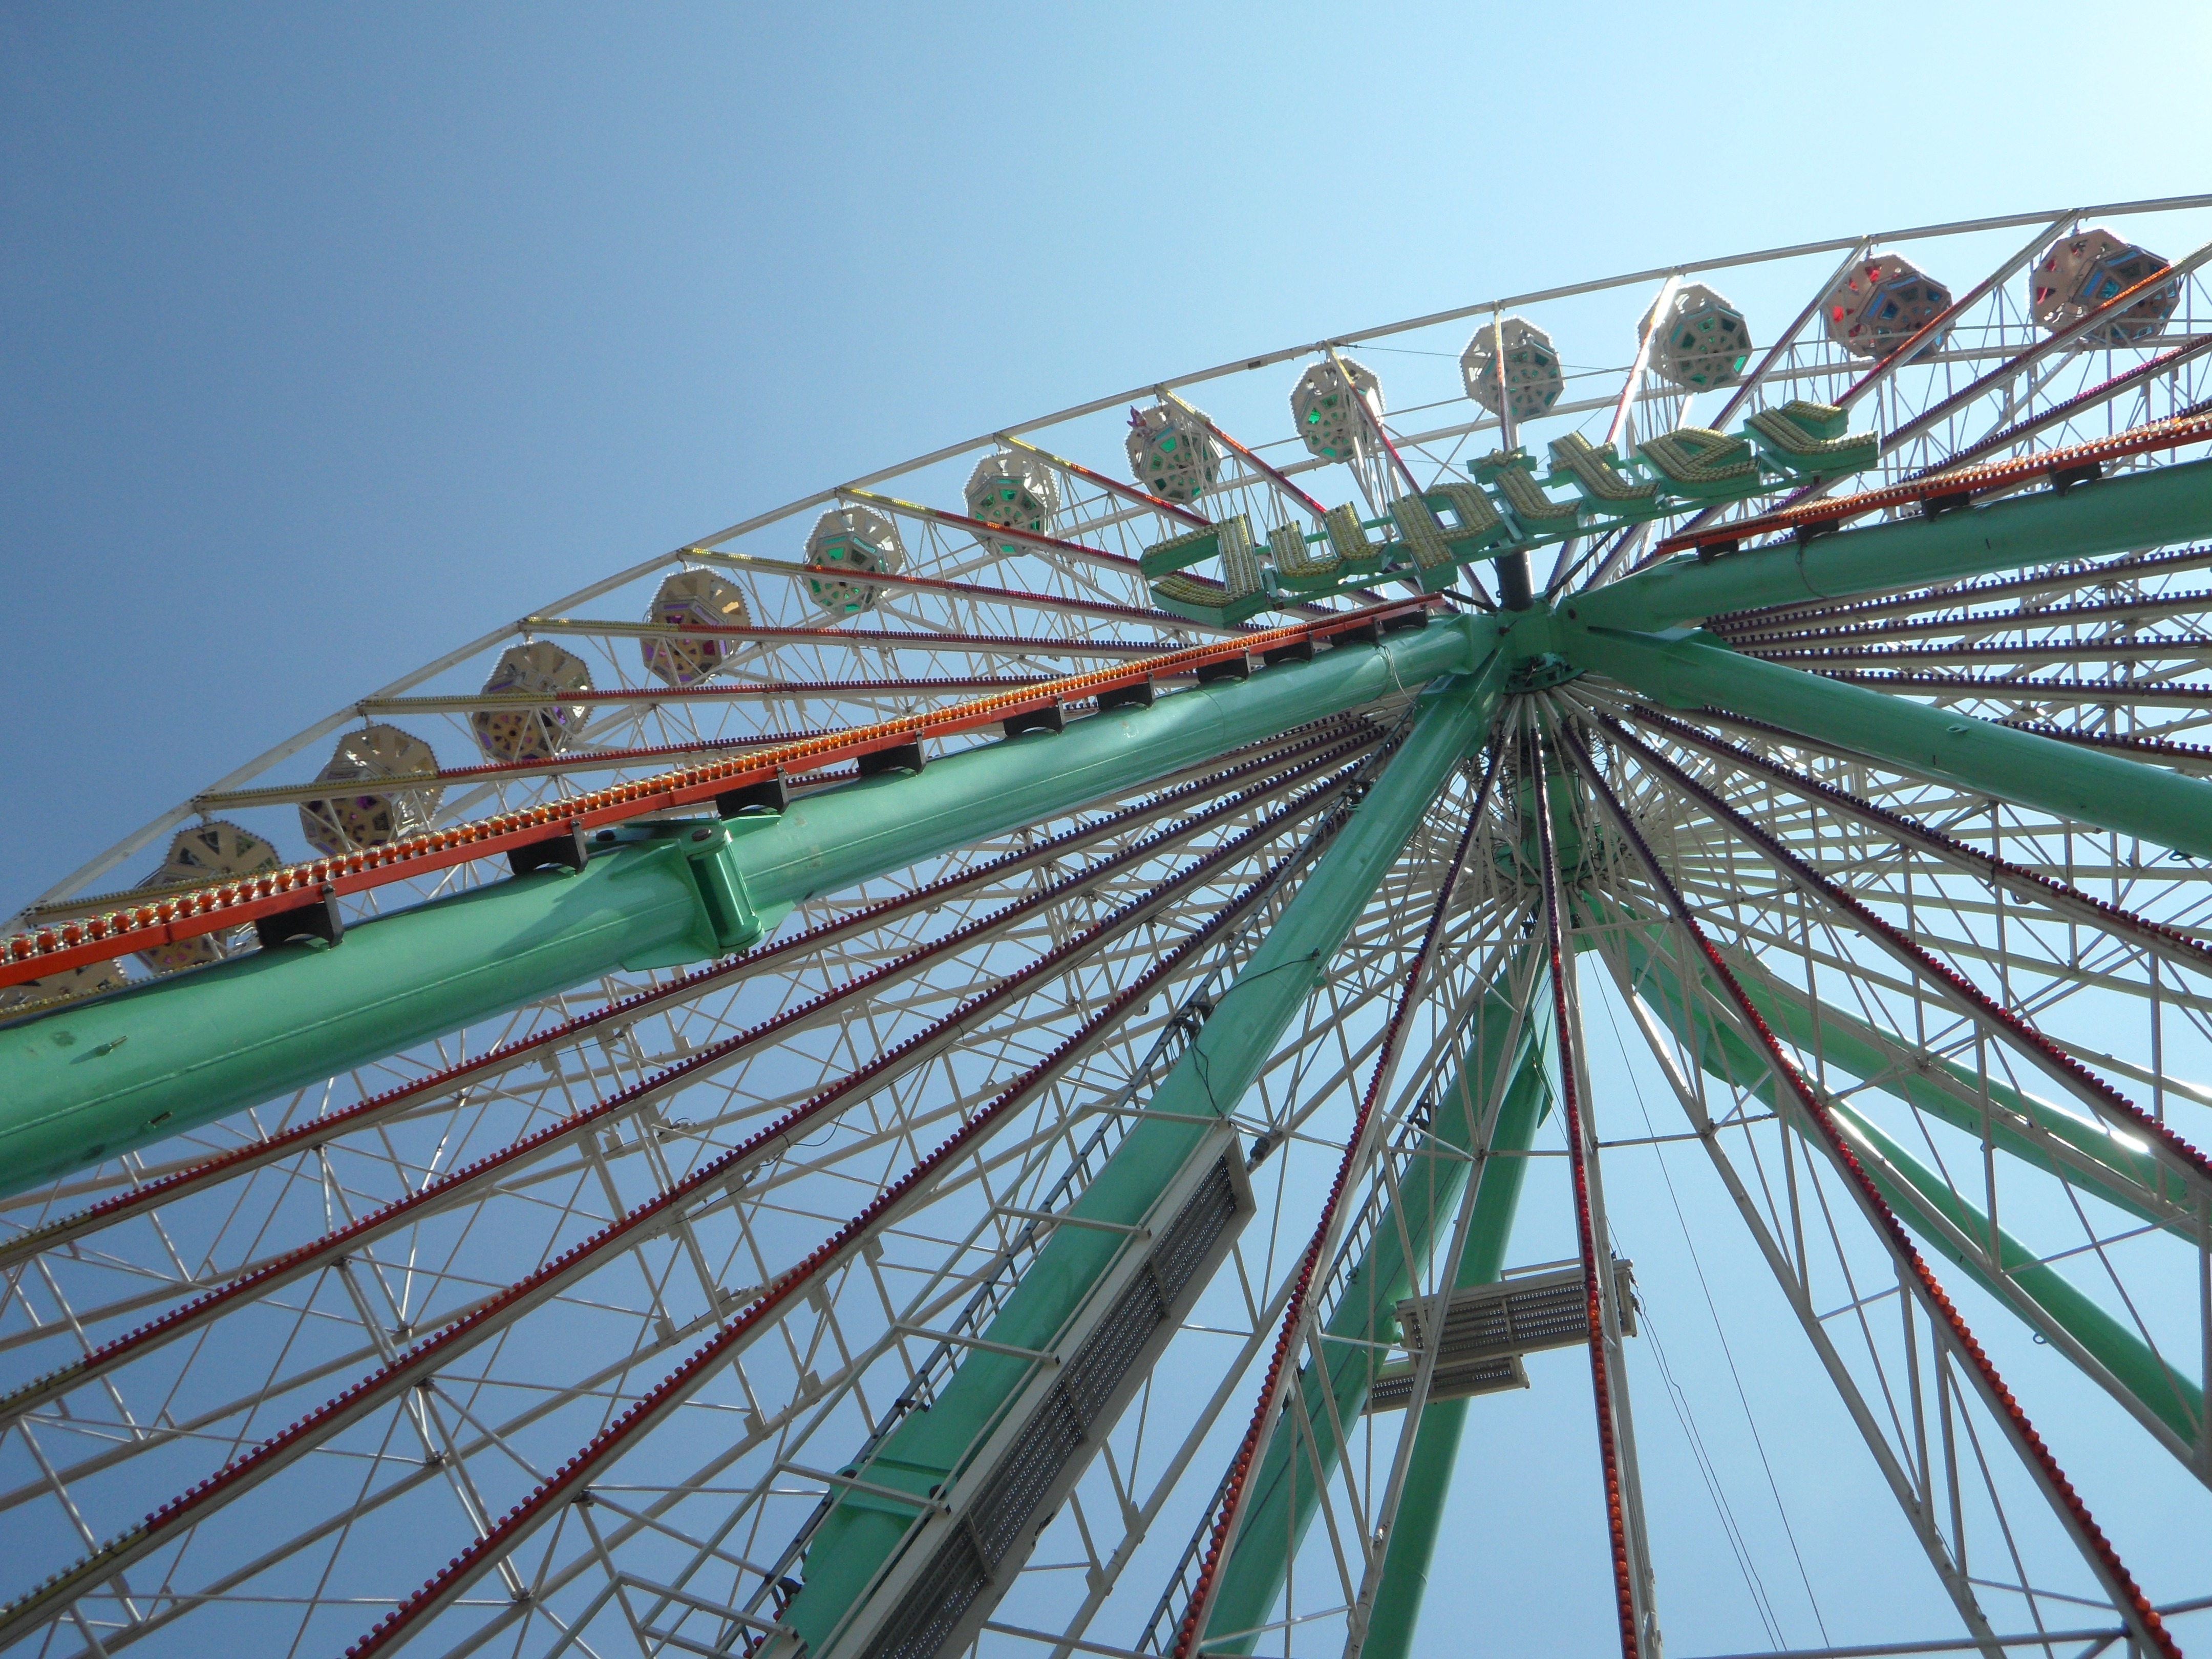
structure, recreation, ferris wheel, amusement park, park, ride, leisure, stadium, roller coaster, theme park, tourist attraction, fair, jupiter, folk festival, year market, linkage, amusement ride, outdoor recreation, nonbuilding structure, sport venue